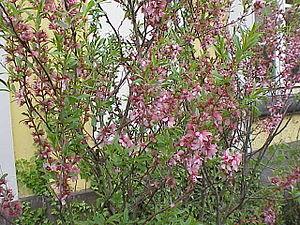
Prunus tenella, l'amandier nain, est un arbre de la famille des Rosaceae et du genre Prunus.